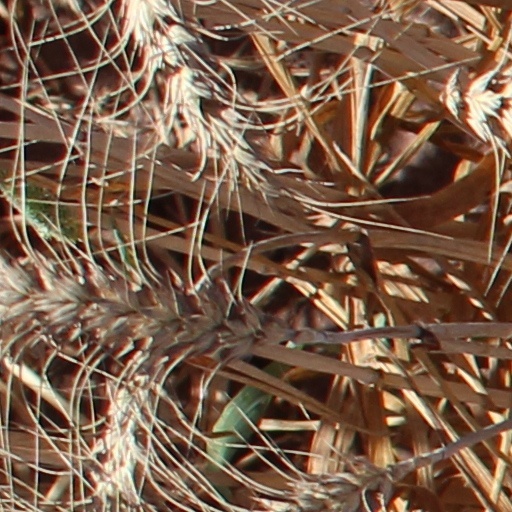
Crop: wheat